Describe the emotion expressed in this image:  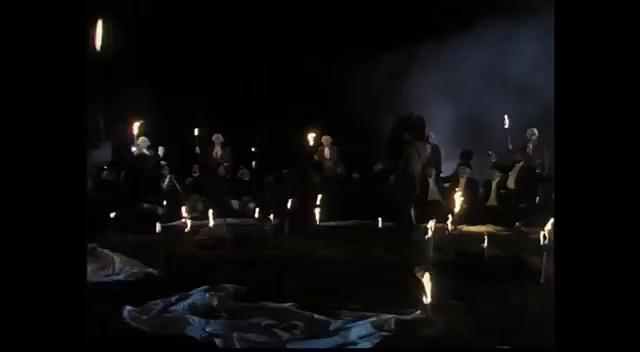
This person displays Fear, valence and arousal with low intensity.